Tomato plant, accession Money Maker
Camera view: horizontal (90 deg, fisheye); turntable rotation: 120 degrees
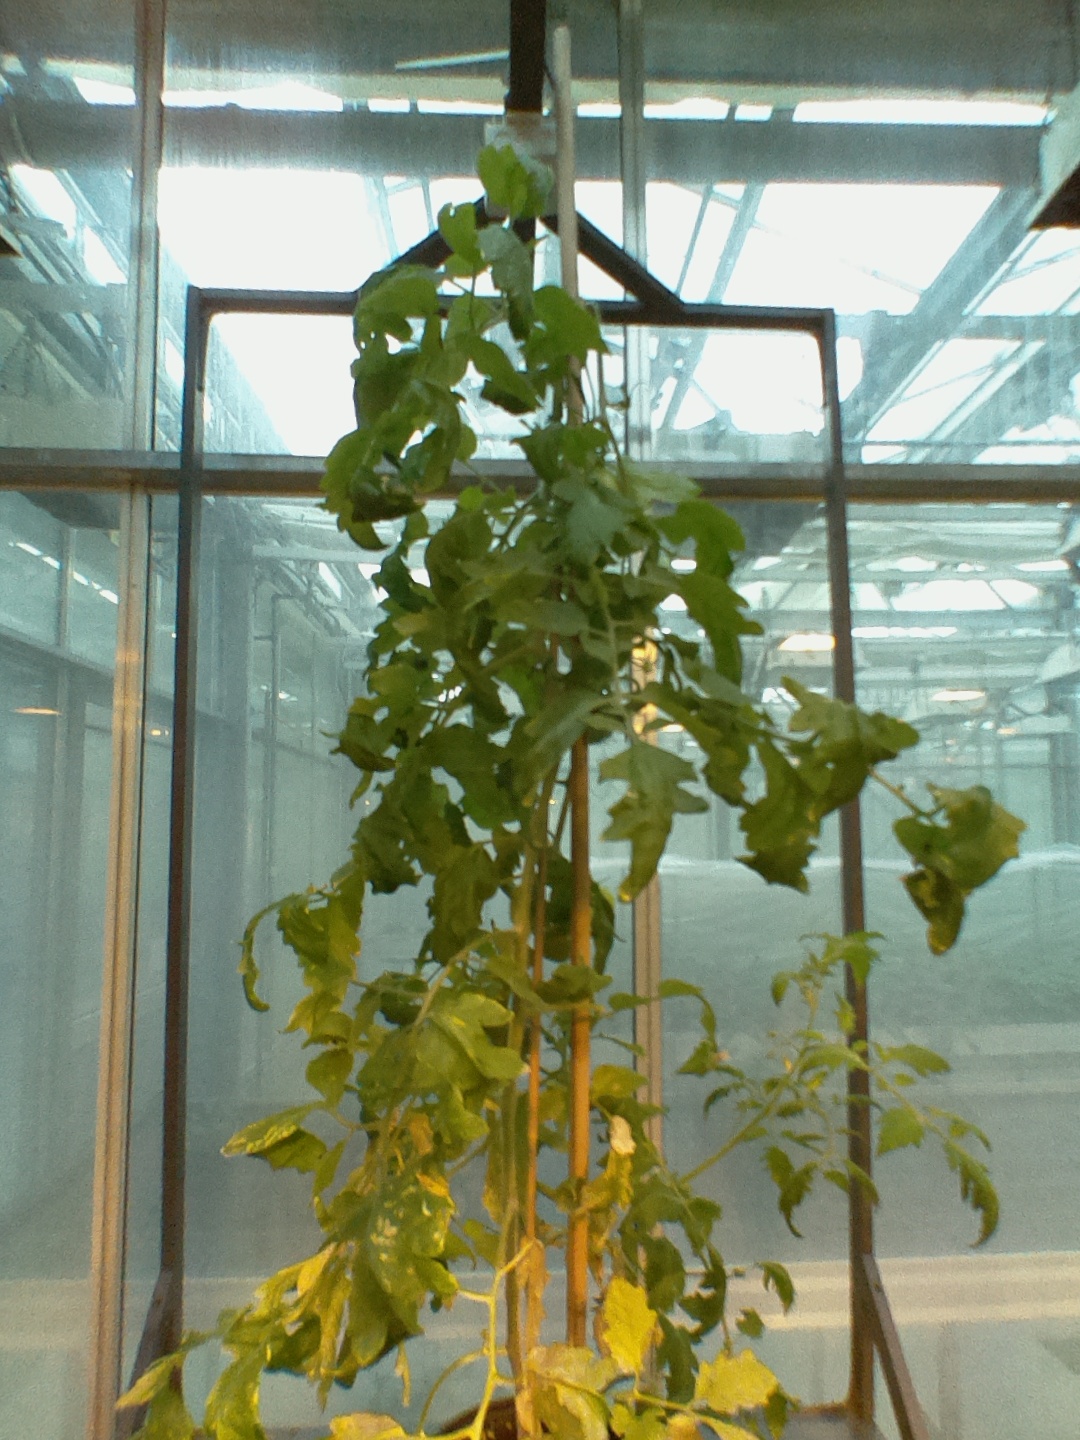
BBCH growth stage 75: 50%-60% of final fruit size